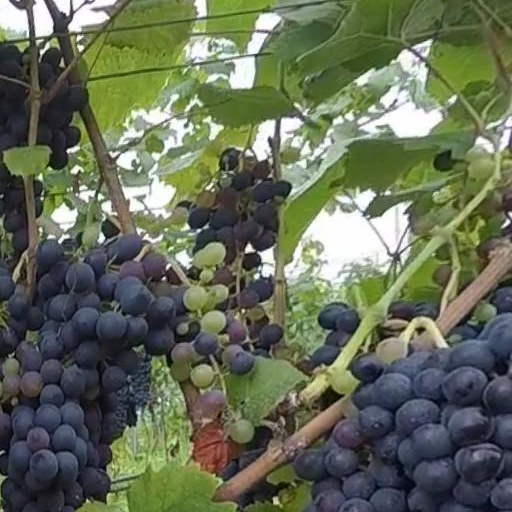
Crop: grape